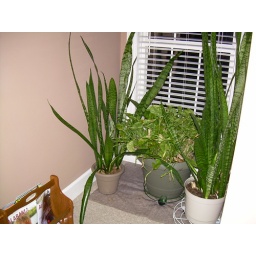
Used flash at night to illuminate plants in dormer window